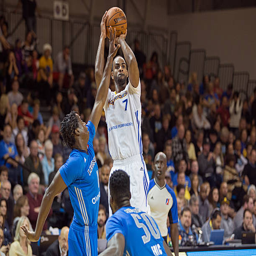
basketball shooting guard shoots the ball against basketball team during a game .